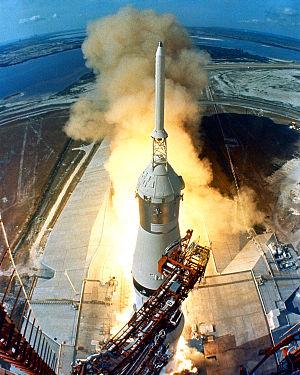
Le programme Apollo est le programme spatial de la NASA mené durant la période 1961 – 1972, qui a permis aux États-Unis d'envoyer pour la première fois des hommes sur la Lune. Il est lancé par le président John F. Kennedy le 25 mai 1961, essentiellement pour reconquérir le prestige américain mis à mal par les succès de l'astronautique soviétique, à une époque où la guerre froide entre les deux superpuissances battait son plein.
Apollo 11 est une mission du programme spatial américain Apollo au cours de laquelle, pour la première fois, des hommes marchent sur la Lune, le 21 juillet 1969, à 2 h 56 UTC. L'agence spatiale américaine, la NASA, remplit ainsi l'objectif fixé par le président John F. Kennedy en 1961 de poser un équipage sain et sauf sur la Lune avant la fin des années 1960 dans le but de démontrer la supériorité des États-Unis sur l'Union soviétique mise à mal par les succès soviétiques au début de l'ère spatiale dans le contexte de la guerre froide qui oppose ces deux pays. Ce défi est lancé alors que la NASA n'a pas encore placé en orbite un seul astronaute. Grâce à une mobilisation de moyens humains et financiers considérables, l'agence spatiale rattrape puis dépasse le programme spatial soviétique.